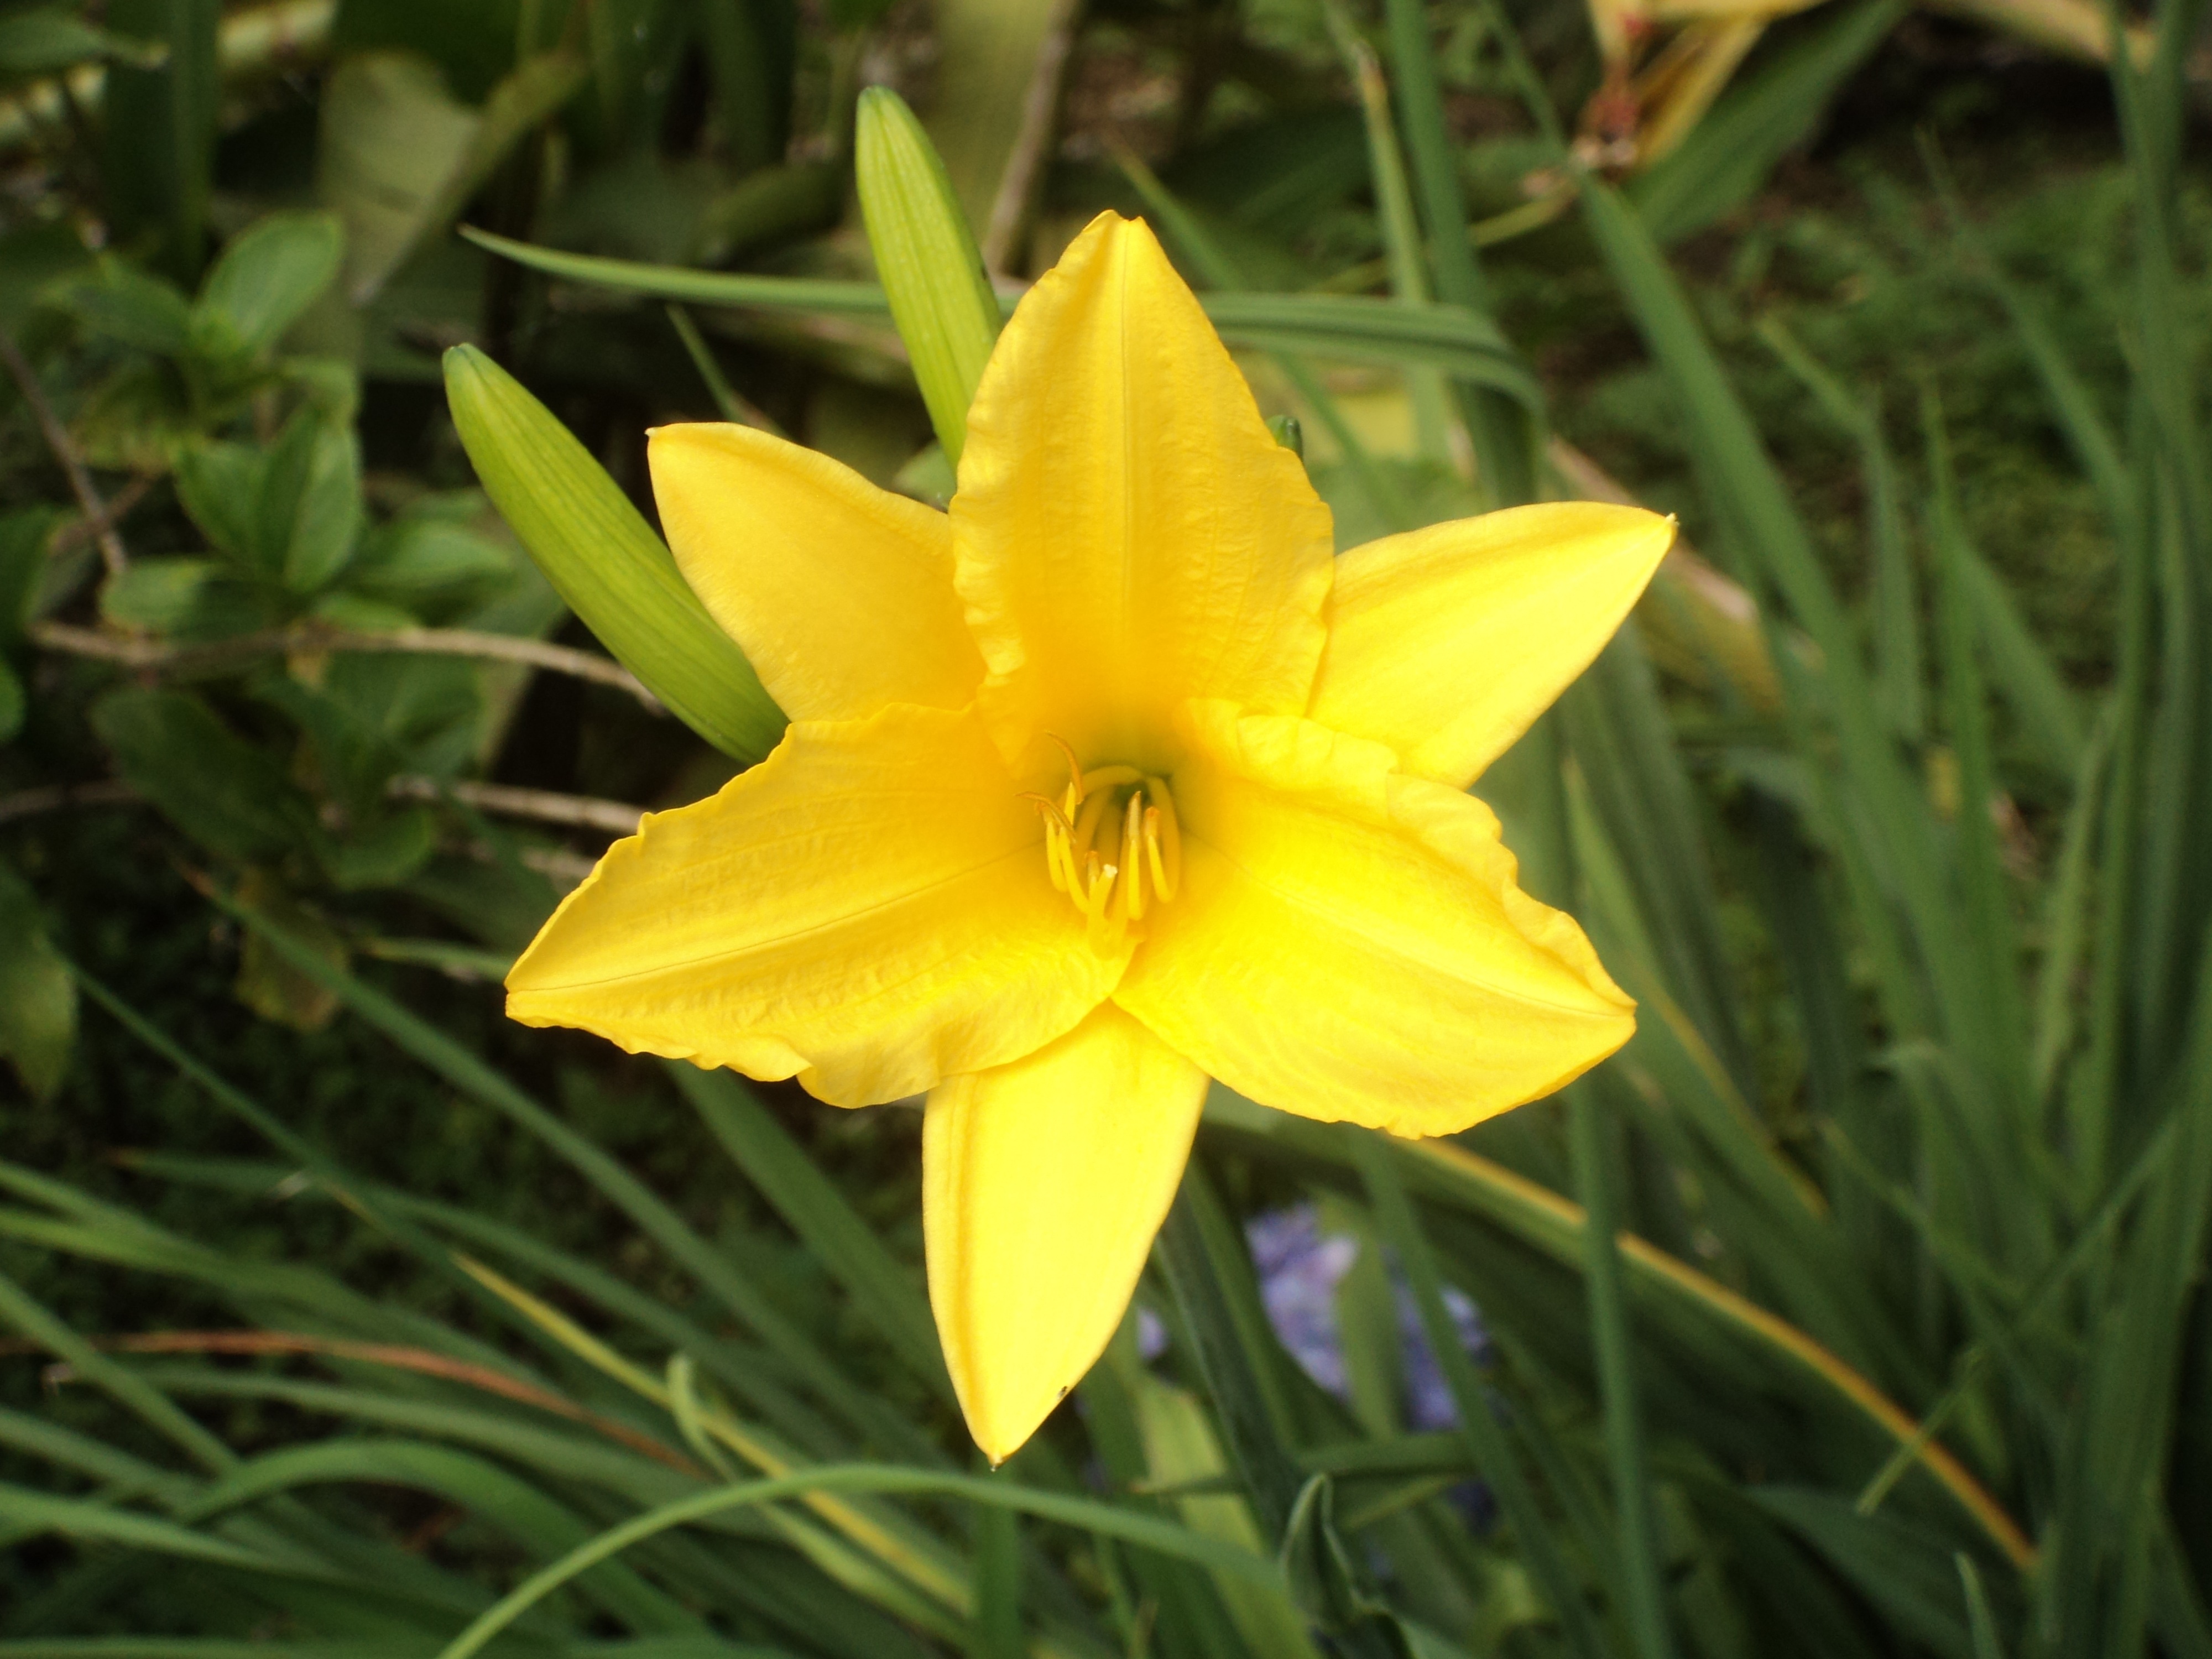
nature, plant, flower, petal, botany, yellow, garden, flora, plants, wildflower, narcissus, daylily, macro photography, flowering plant, plant stem, land plant, large flowered evening primrose